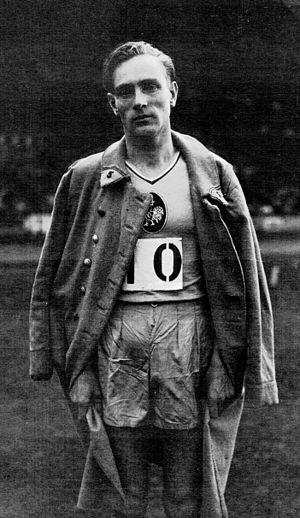
Jean Keller, né le 22 juin 1905 à Paris et mort le 5 mai 1990 à Asnières-sur-Seine, est un athlète français.